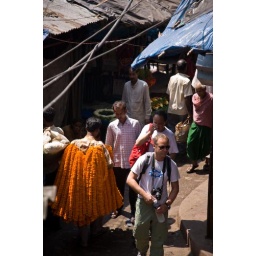
Kolkata - wholesale flower market near the Howrah bridge